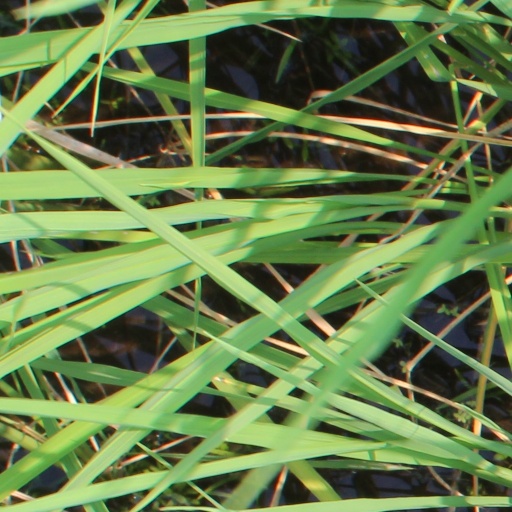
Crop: rice